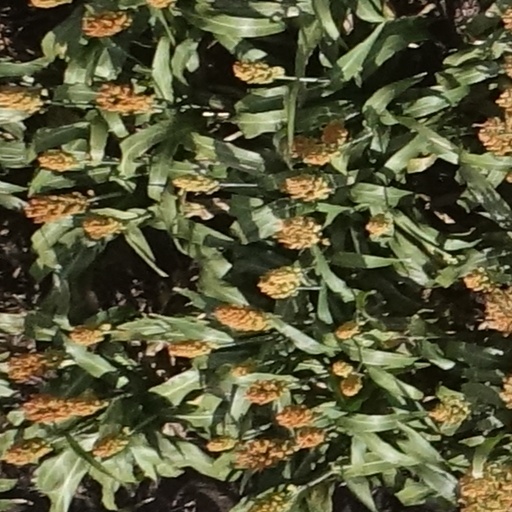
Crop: sorghum